Describe the emotion expressed in this image:  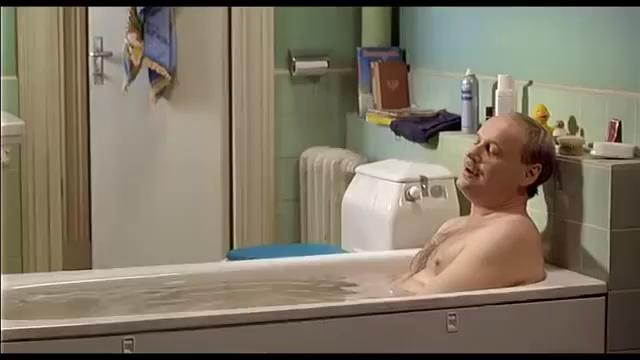
This person displays Pain, valence and arousal with low intensity.